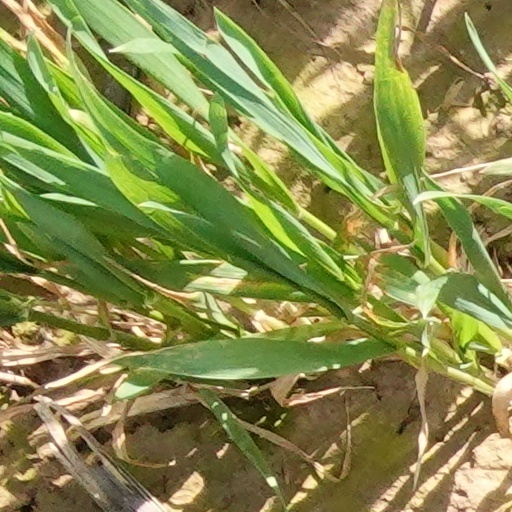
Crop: wheat